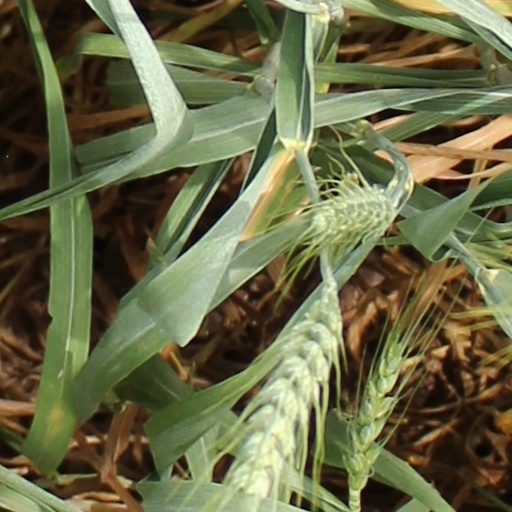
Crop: wheat